Abraham Sarmiento Jr.

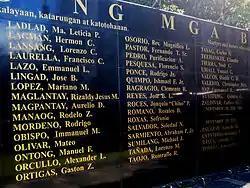
Detail of the Wall of Remembrance at the Bantayog ng mga Bayani, showing names from the first batch of Bantayog Honorees, including that of Abraham Sarmiento Jr.

Abraham "Ditto" Pascual Sarmiento Jr. (June 5, 1950 – November 11, 1977) was a Filipino student journalist who gained prominence as an early and visible critic of the martial law regime of dictator Ferdinand Marcos. As editor-in-chief of the "Philippine Collegian", Ditto melded the University of the Philippines student newspaper into an independent though solitary voice against martial law rule at a time when the mass media was under the control of the Marcos government. His subsequent seven-month imprisonment by the military impaired his health and contributed to his premature death.